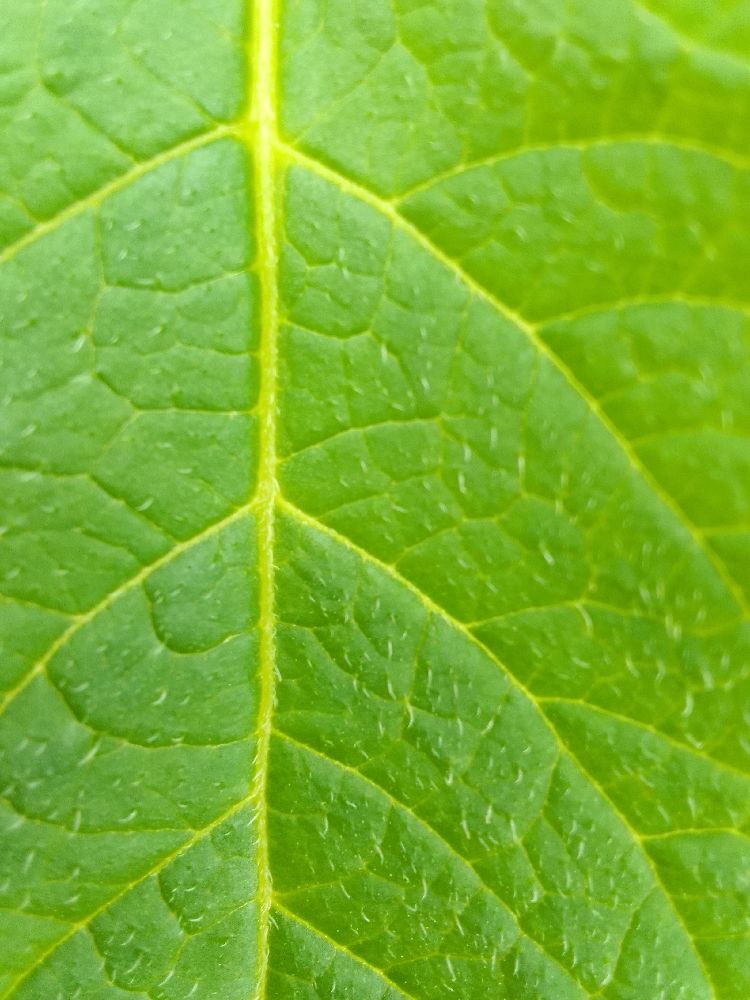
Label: Healthy